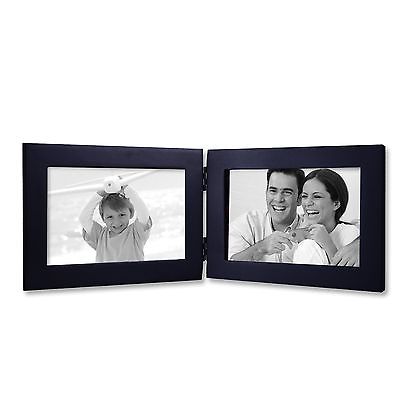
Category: table